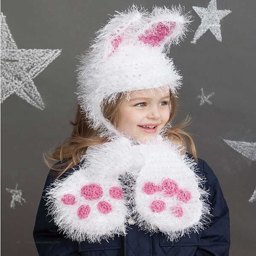
with the fun designs in this book , keeping warm is child 's play !